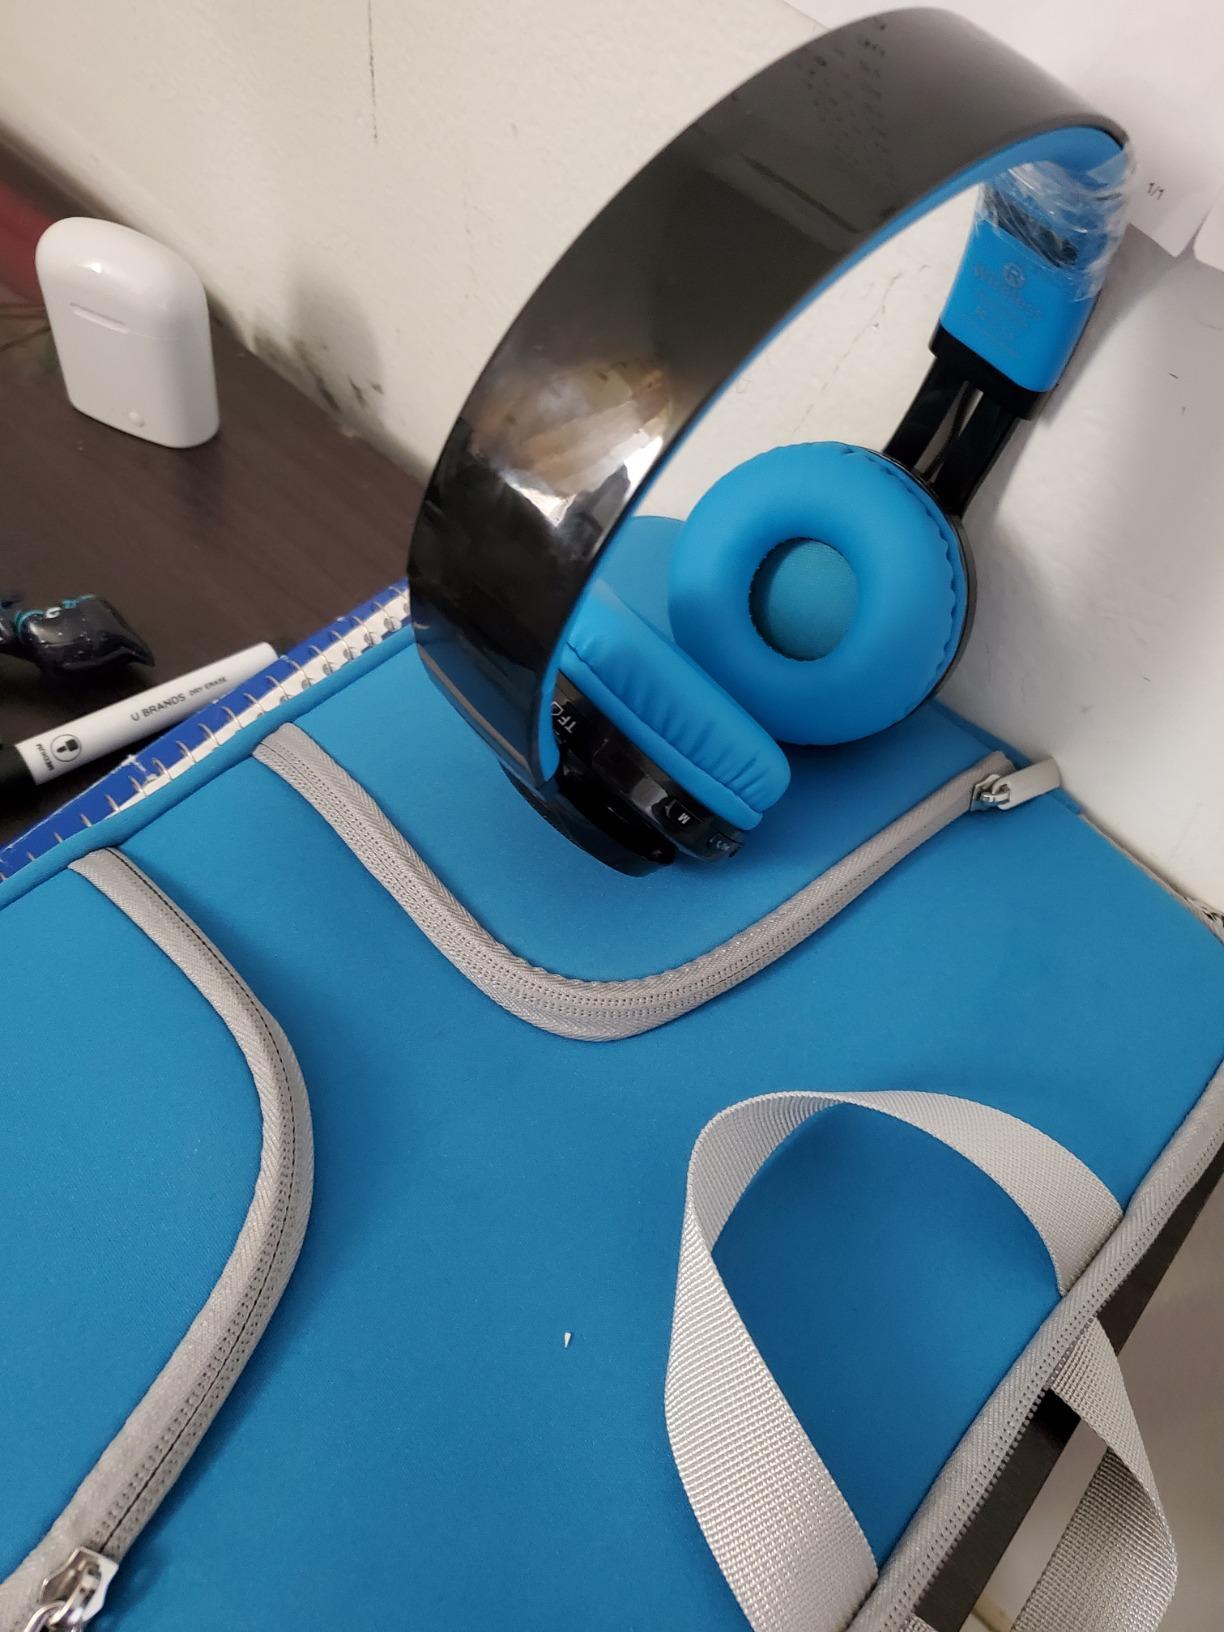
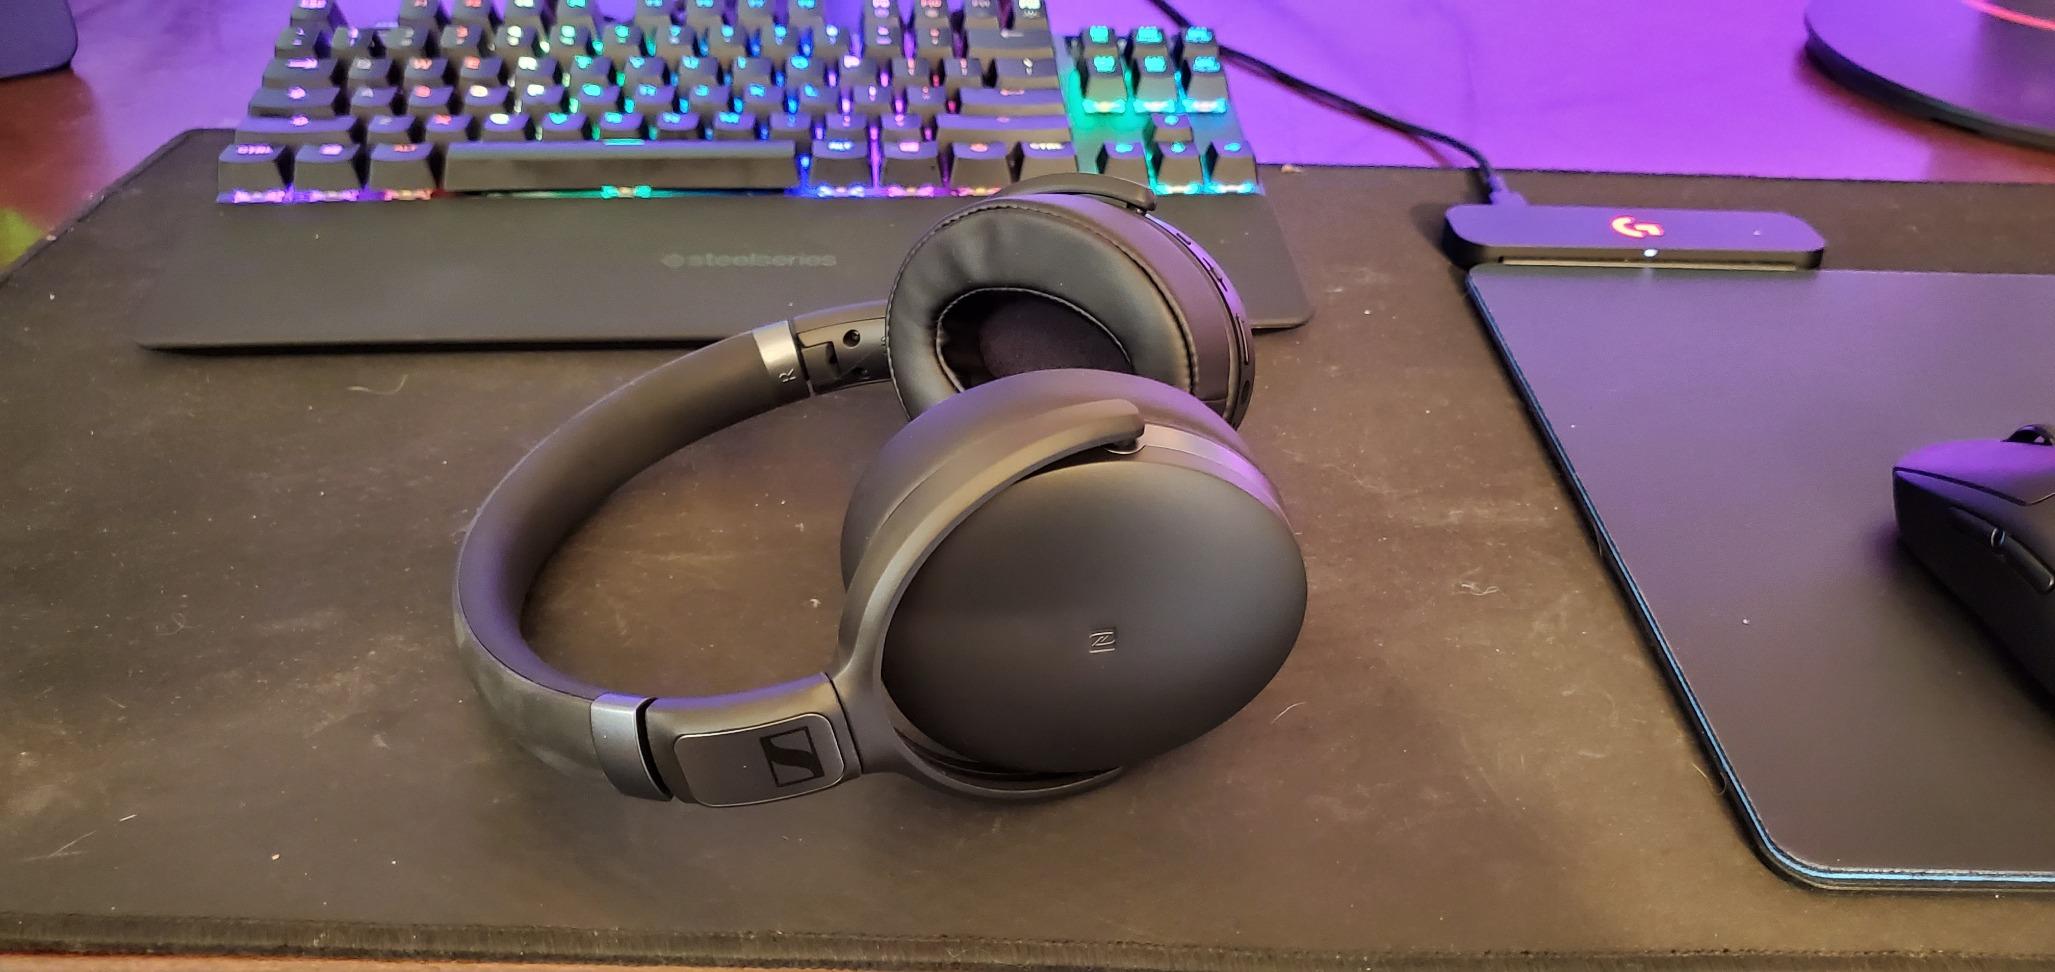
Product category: headphones
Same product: no